Charles Gleyre

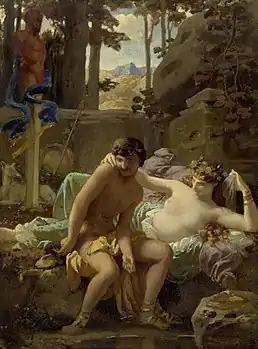
"Cléonis et Cydippe", 1843 (collection not known)

It was through Vernet's recommendation that he was chosen by the American traveller John Lowell Jr. to accompany him on his journeys round the eastern Mediterranean, recording the scenes and ethnographic subjects they met with. They left Italy in spring 1834 and visited Greece, Turkey and Egypt, where they remained together until November 1835, when Lowell left for India. Gleyre continued his travels around Egypt and Syria, not returning to France until 1838. He returned to Lyons in shattered health, having been attacked with ophthalmia, or inflammation of the eye, in Cairo, and struck down by fever in Lebanon.